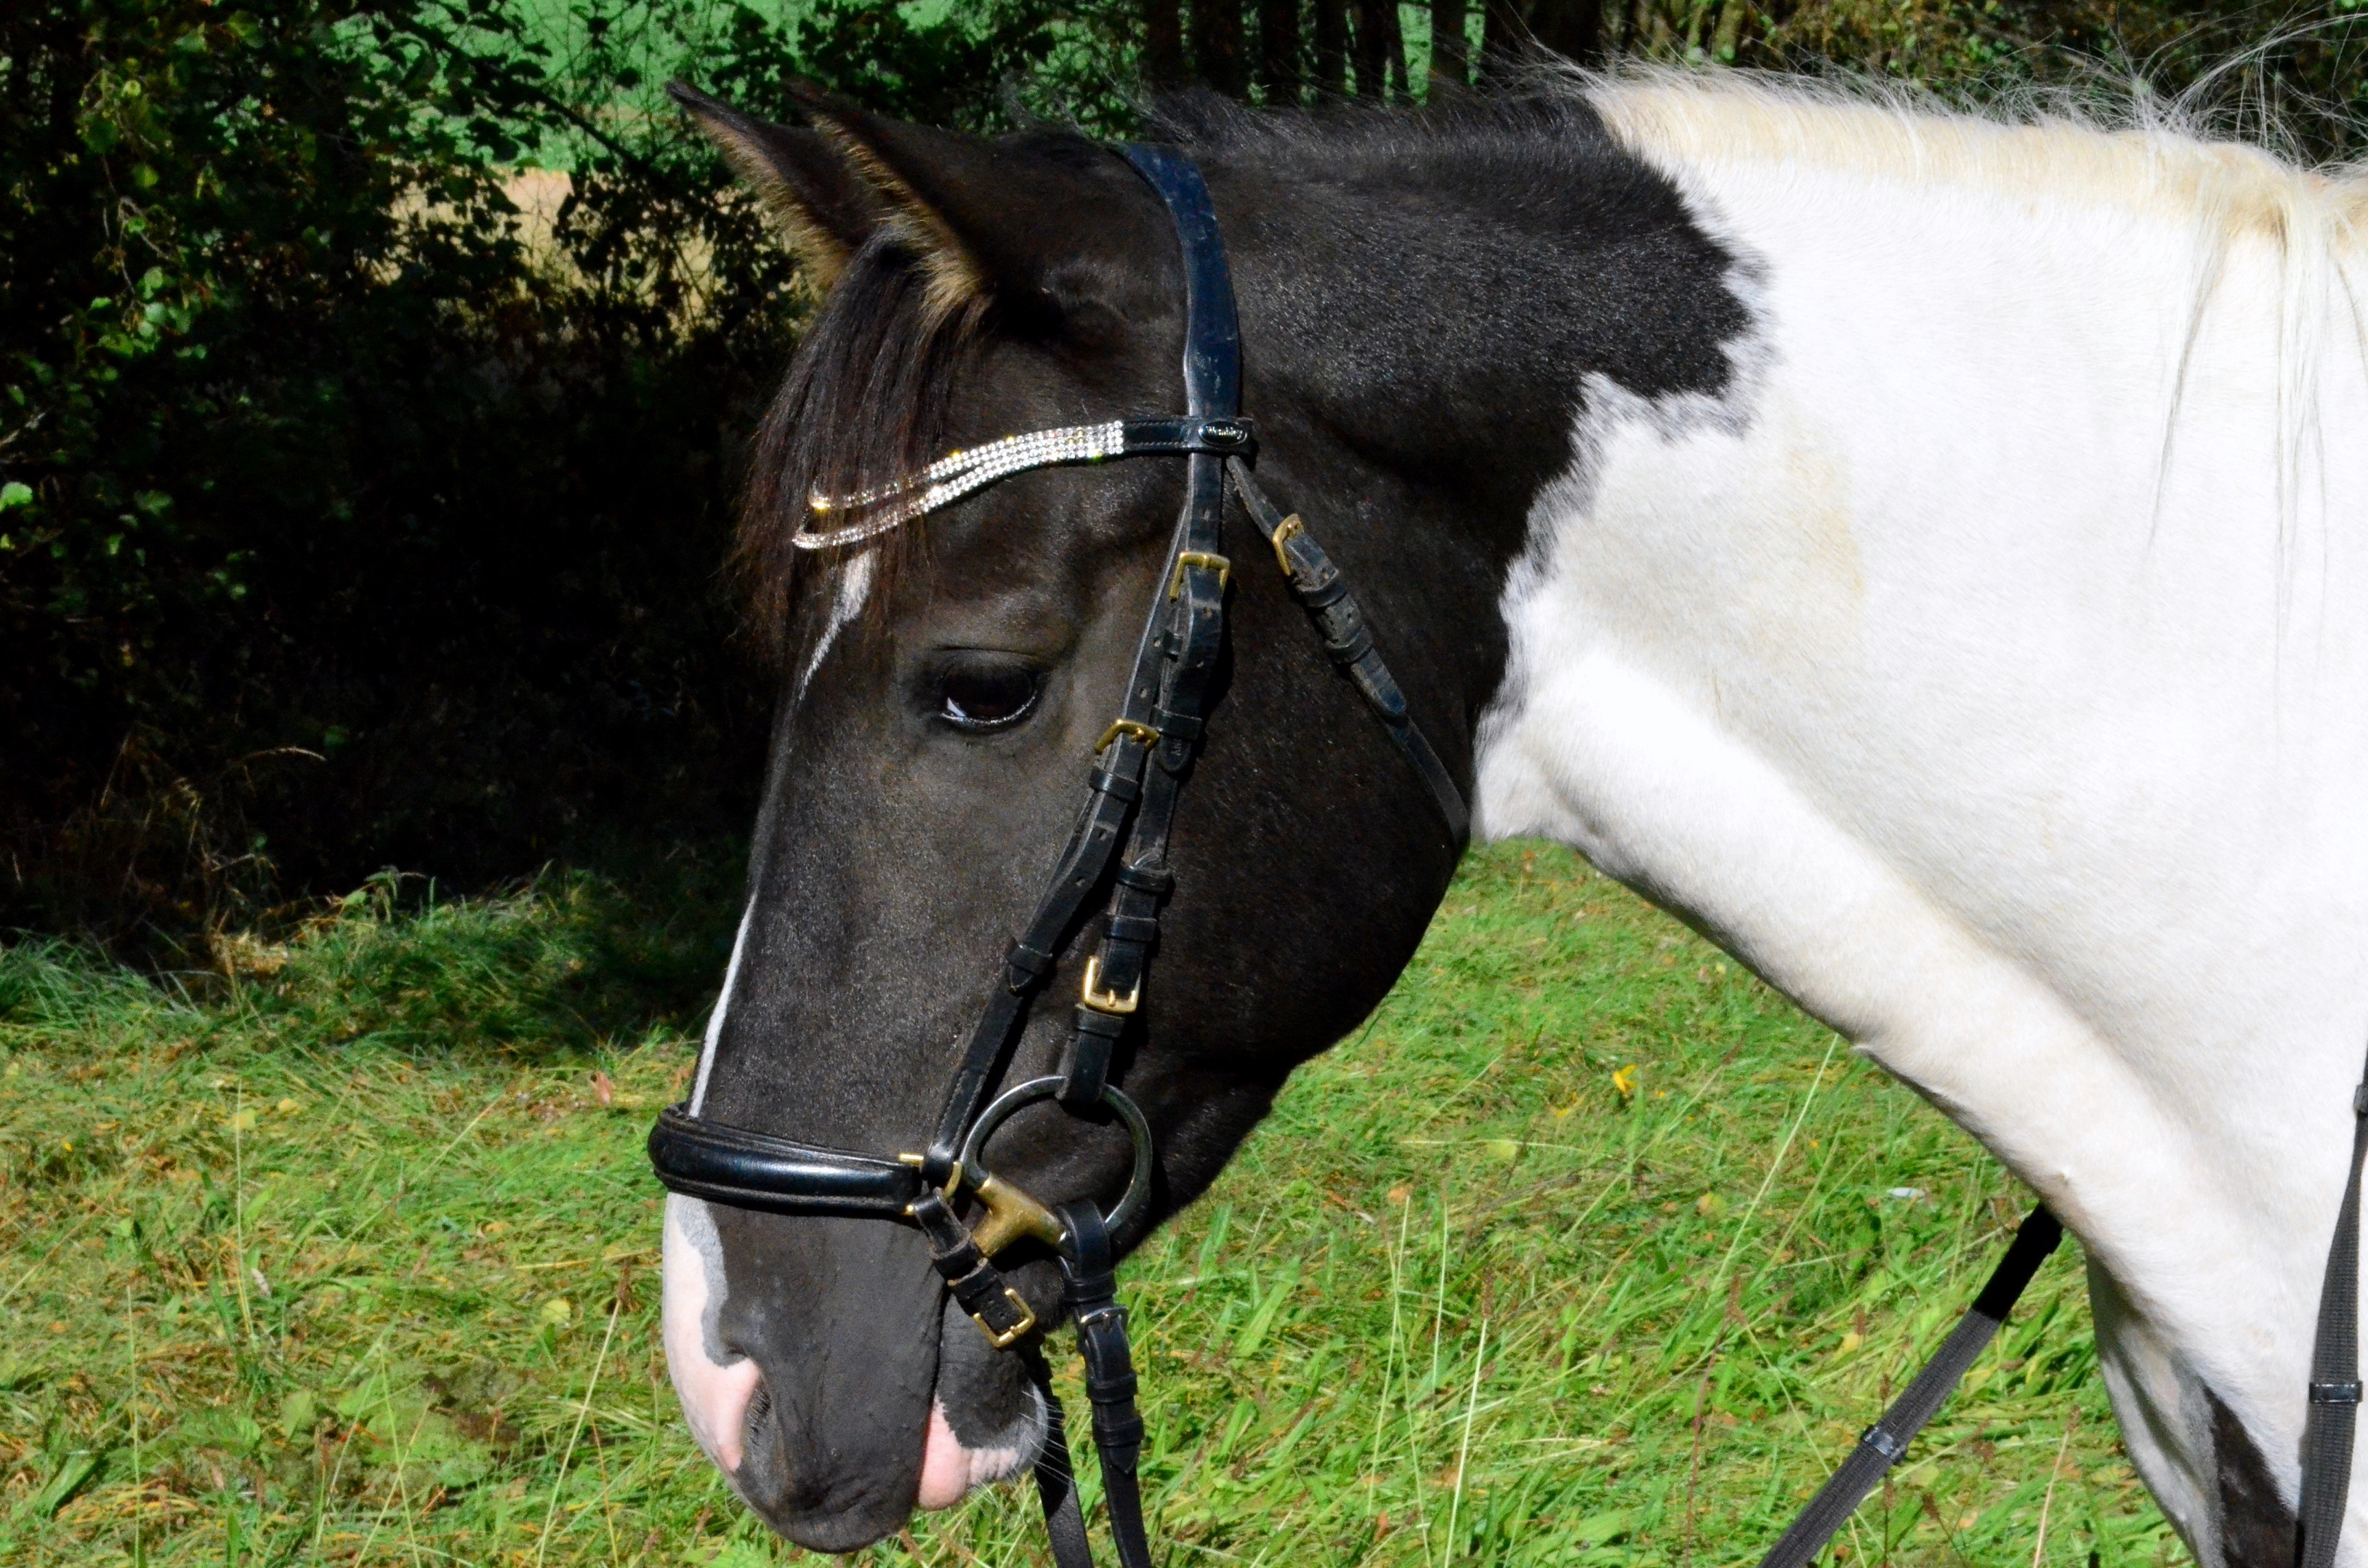
pasture, horse, rein, stallion, mane, bridle, pony, mare, horse head, halter, pferdeportrait, equestrianism, pack animal, eventing, horse like mammal, horse harness, horse tack, english riding